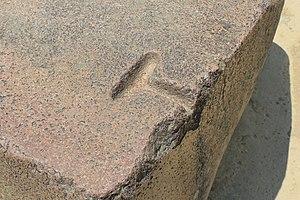
Ollantaytambo est une forteresse inca dont le nom signifie l'auberge d'Ollantay, du nom d'un guerrier. Elle fut le siège de combats acharnés entre Incas et Espagnols, Manco Inca s'y réfugiant pour tenter de fédérer la résistance inca après la chute de Cuzco.